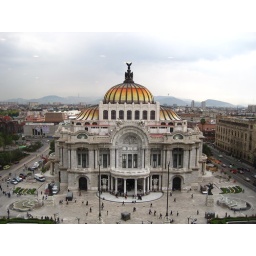
Large theater in Mexico City. Apparently the roof was built by Tiffany's. Taken from the Sears across the street.